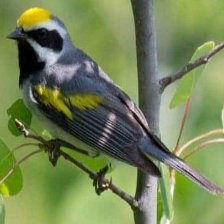
Species: GOLD WING WARBLER
Scientific name: VERMIVORA CHRYSOPTERA